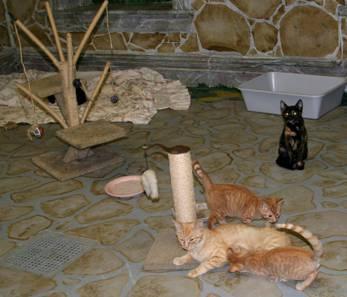
cat